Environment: real
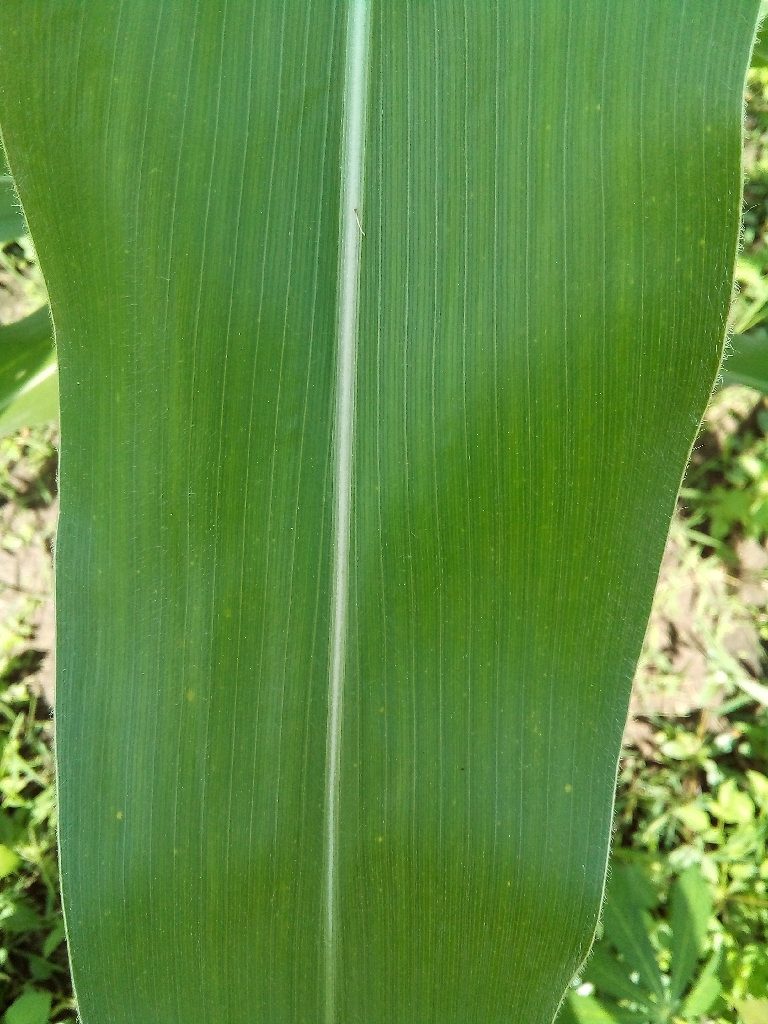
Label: healthy